Mary Brown Wanamaker

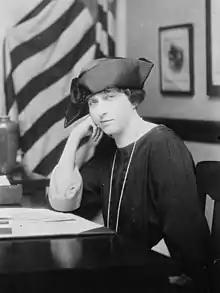
Wanamaker, c. 1922

Mary Brown Wanamaker Warburton (1869 – November 18, 1954) was an American social and political leader. She was the first woman to head the Pennsylvania Republican Committee. She was a daughter of U.S. Postmaster General John Wanamaker and wife of publisher Barclay Harding Warburton I.